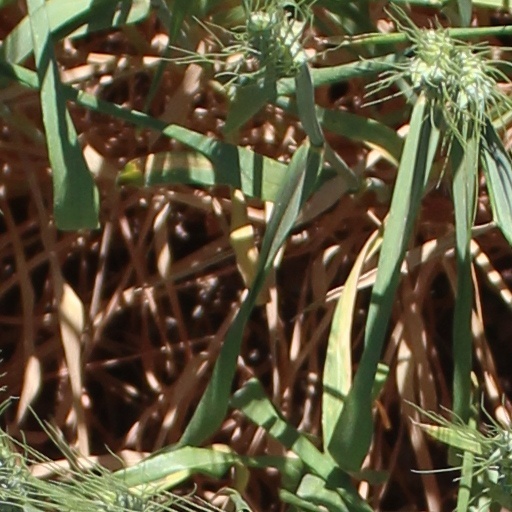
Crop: wheat